Hawaii state circuit court

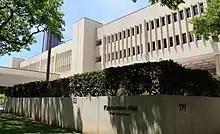
Kaahumanu Hale, home of the First Circuit Court in Honolulu

The Hawaii state circuit courts are the trial courts of general jurisdiction in Hawaii. They are the primary civil and criminal courts of the Hawaii State Judiciary. The circuit courts are the only Hawaii state courts to conduct jury trials. (The District Courts conduct bench trials while the Intermediate Court of Appeals and Supreme Court are appellate courts).